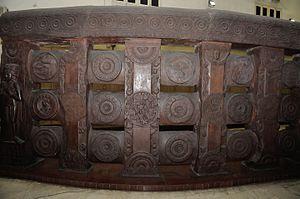
Bharhut ou Bharhat est un village du District de Satna dans l'état de Madhya Pradesh. Il doit sa célébrité à un stūpa bouddhiste remontant aux alentours de l'an 200 av. J.-Chr. Ce sanctuaire, mis au jour au XIXᵉ siècle, contenait des vedika portant presque intacts des bas-reliefs sculptés dans le grès rouge. Ils sont aujourd'hui conservés au Musée indien de Calcutta.